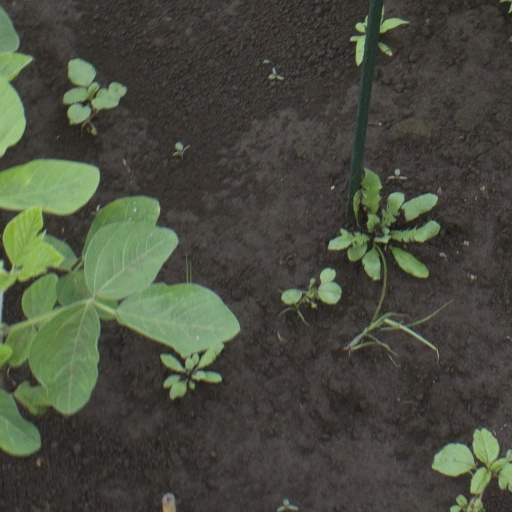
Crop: soybean